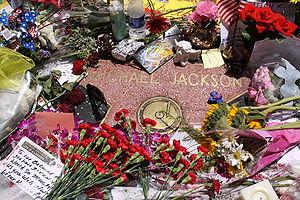
Michael Jackson [ˈmaɪkəl ˈd͡ʒæksən], né le 29 août 1958 à Gary et mort le 25 juin 2009 à Los Angeles, est un auteur-compositeur-interprète, danseur-chorégraphe et acteur américain.